Common ethanol fuel mixtures

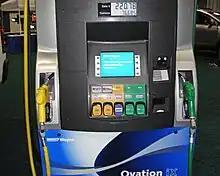
A blender pump is a multifuel blend dispenser that allows customers to choose between E20, E30, E85, or any other preselected blend.

A 15% hydrous ethanol and 85% gasoline blend, hE15, has been introduced at public gas stations in the Netherlands since 2008. Ethanol fuel specifications worldwide traditionally dictate use of anhydrous ethanol (less than 1% water) for gasoline blending. This results in additional costs, energy usage and environmental impacts associated with the extra processing step required to dehydrate the hydrous ethanol produced via distillation (3.5-4.9 vol.% water) to meet the current anhydrous ethanol specifications. A patented discovery reveals hydrous ethanol can be effectively used in most ethanol/gasoline blending applications.